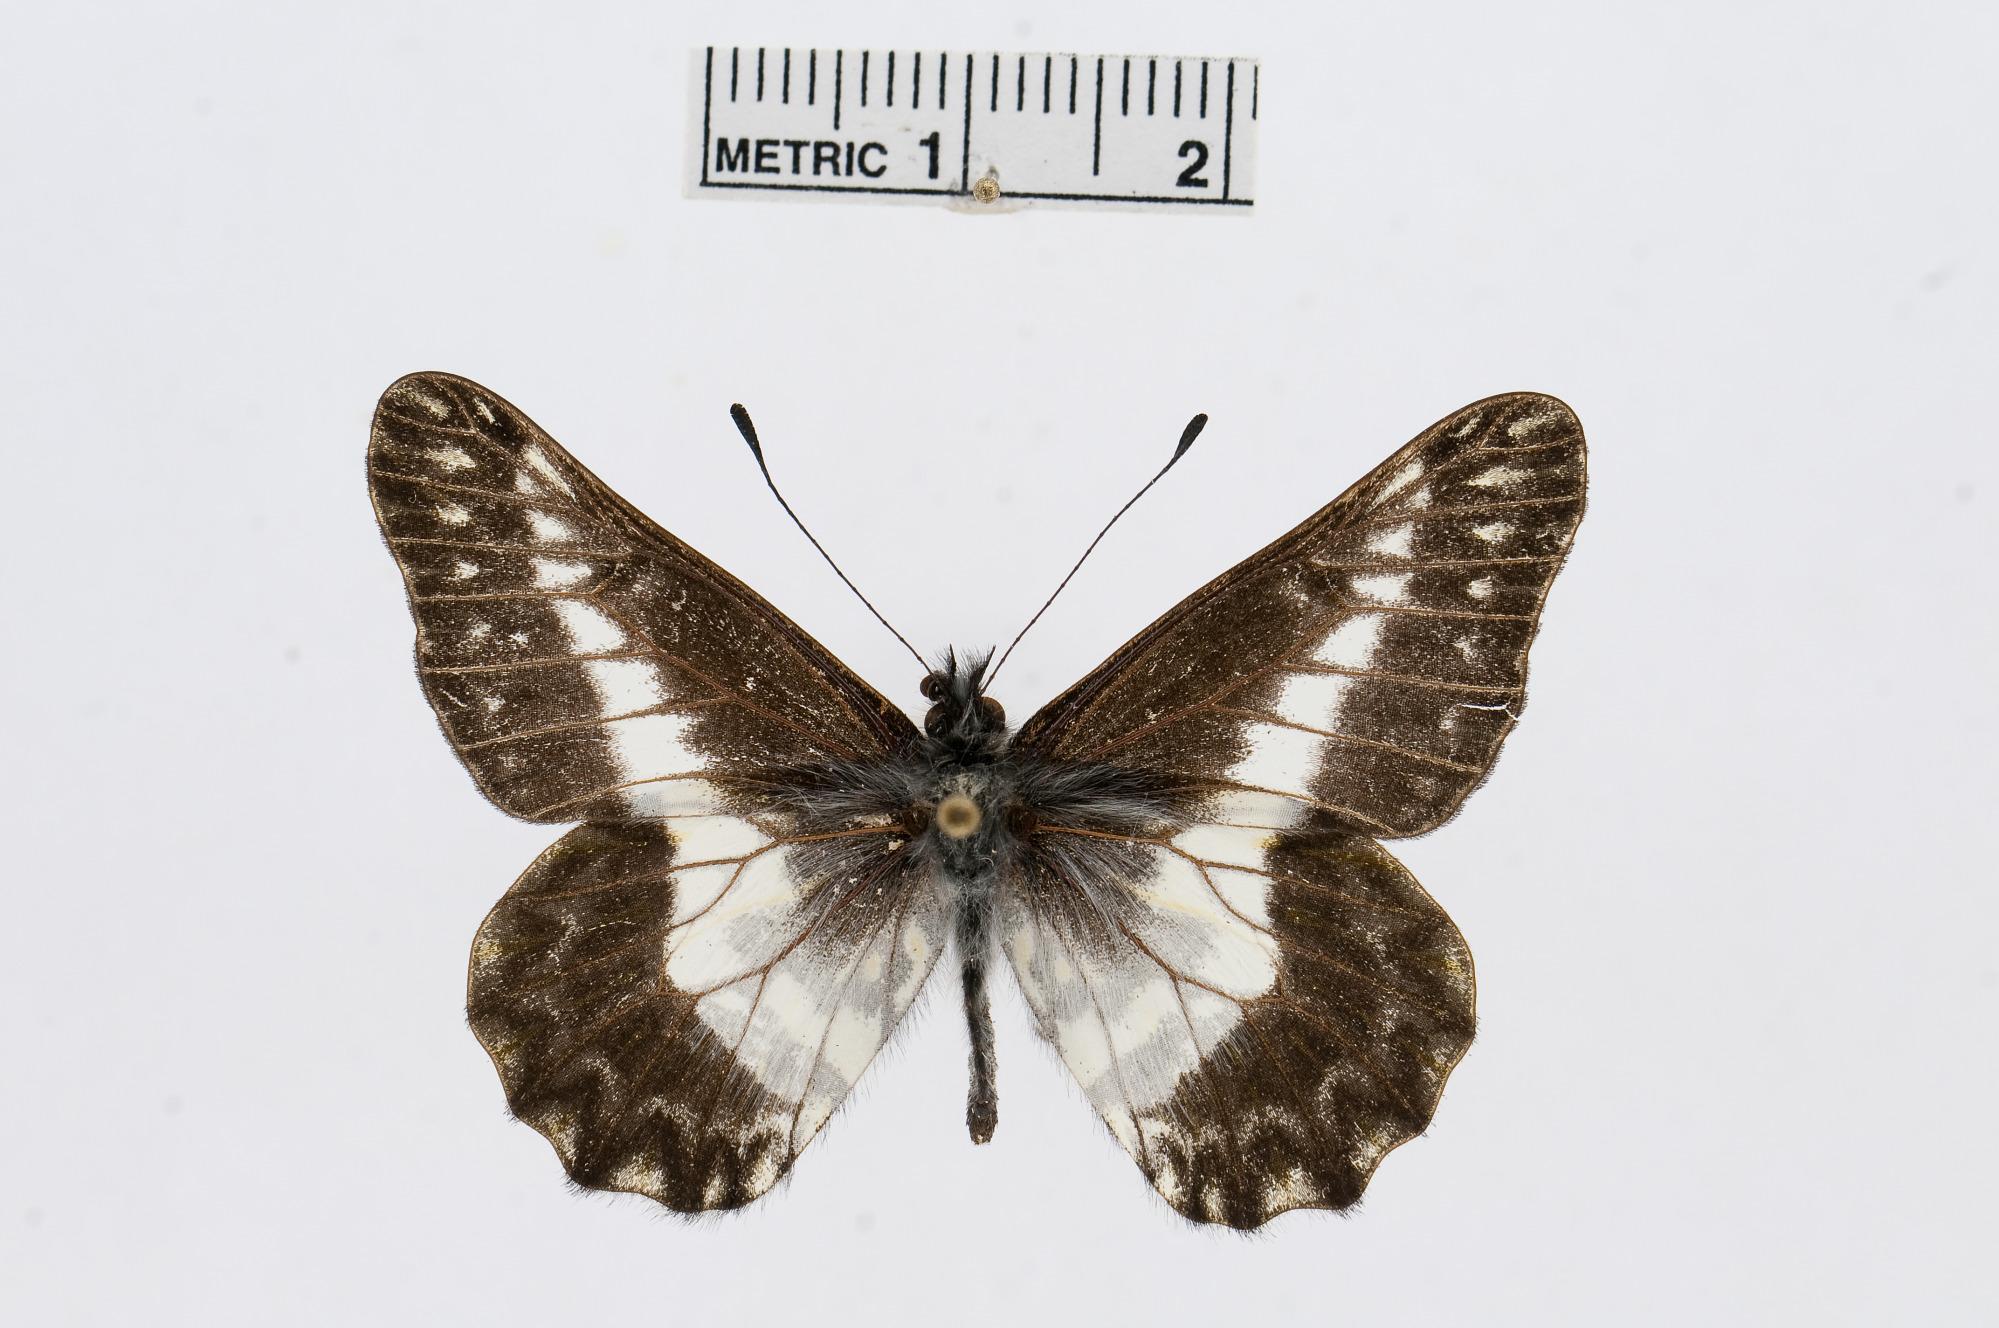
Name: Catasticta cerberus
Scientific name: Catasticta cerberus
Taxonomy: Animalia, Arthropoda, Hexapoda, Insecta, Lepidoptera, Pieridae, Pierinae